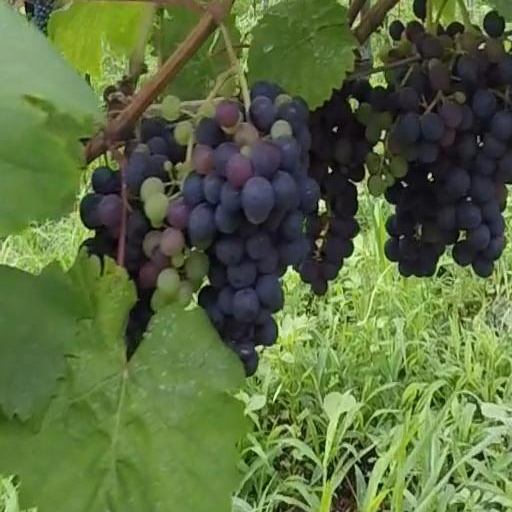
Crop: grape